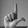
ASL letter: L